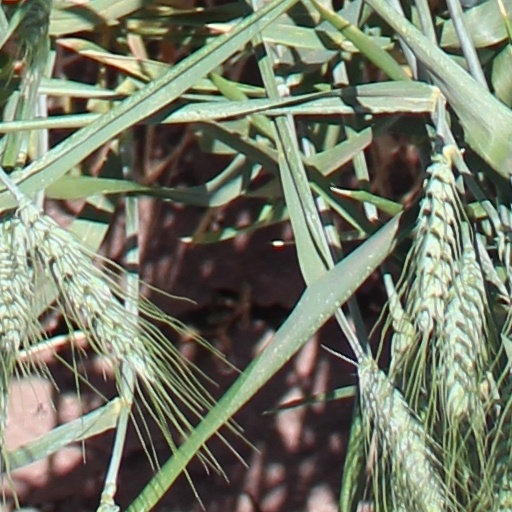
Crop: wheat